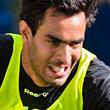
Age: 24